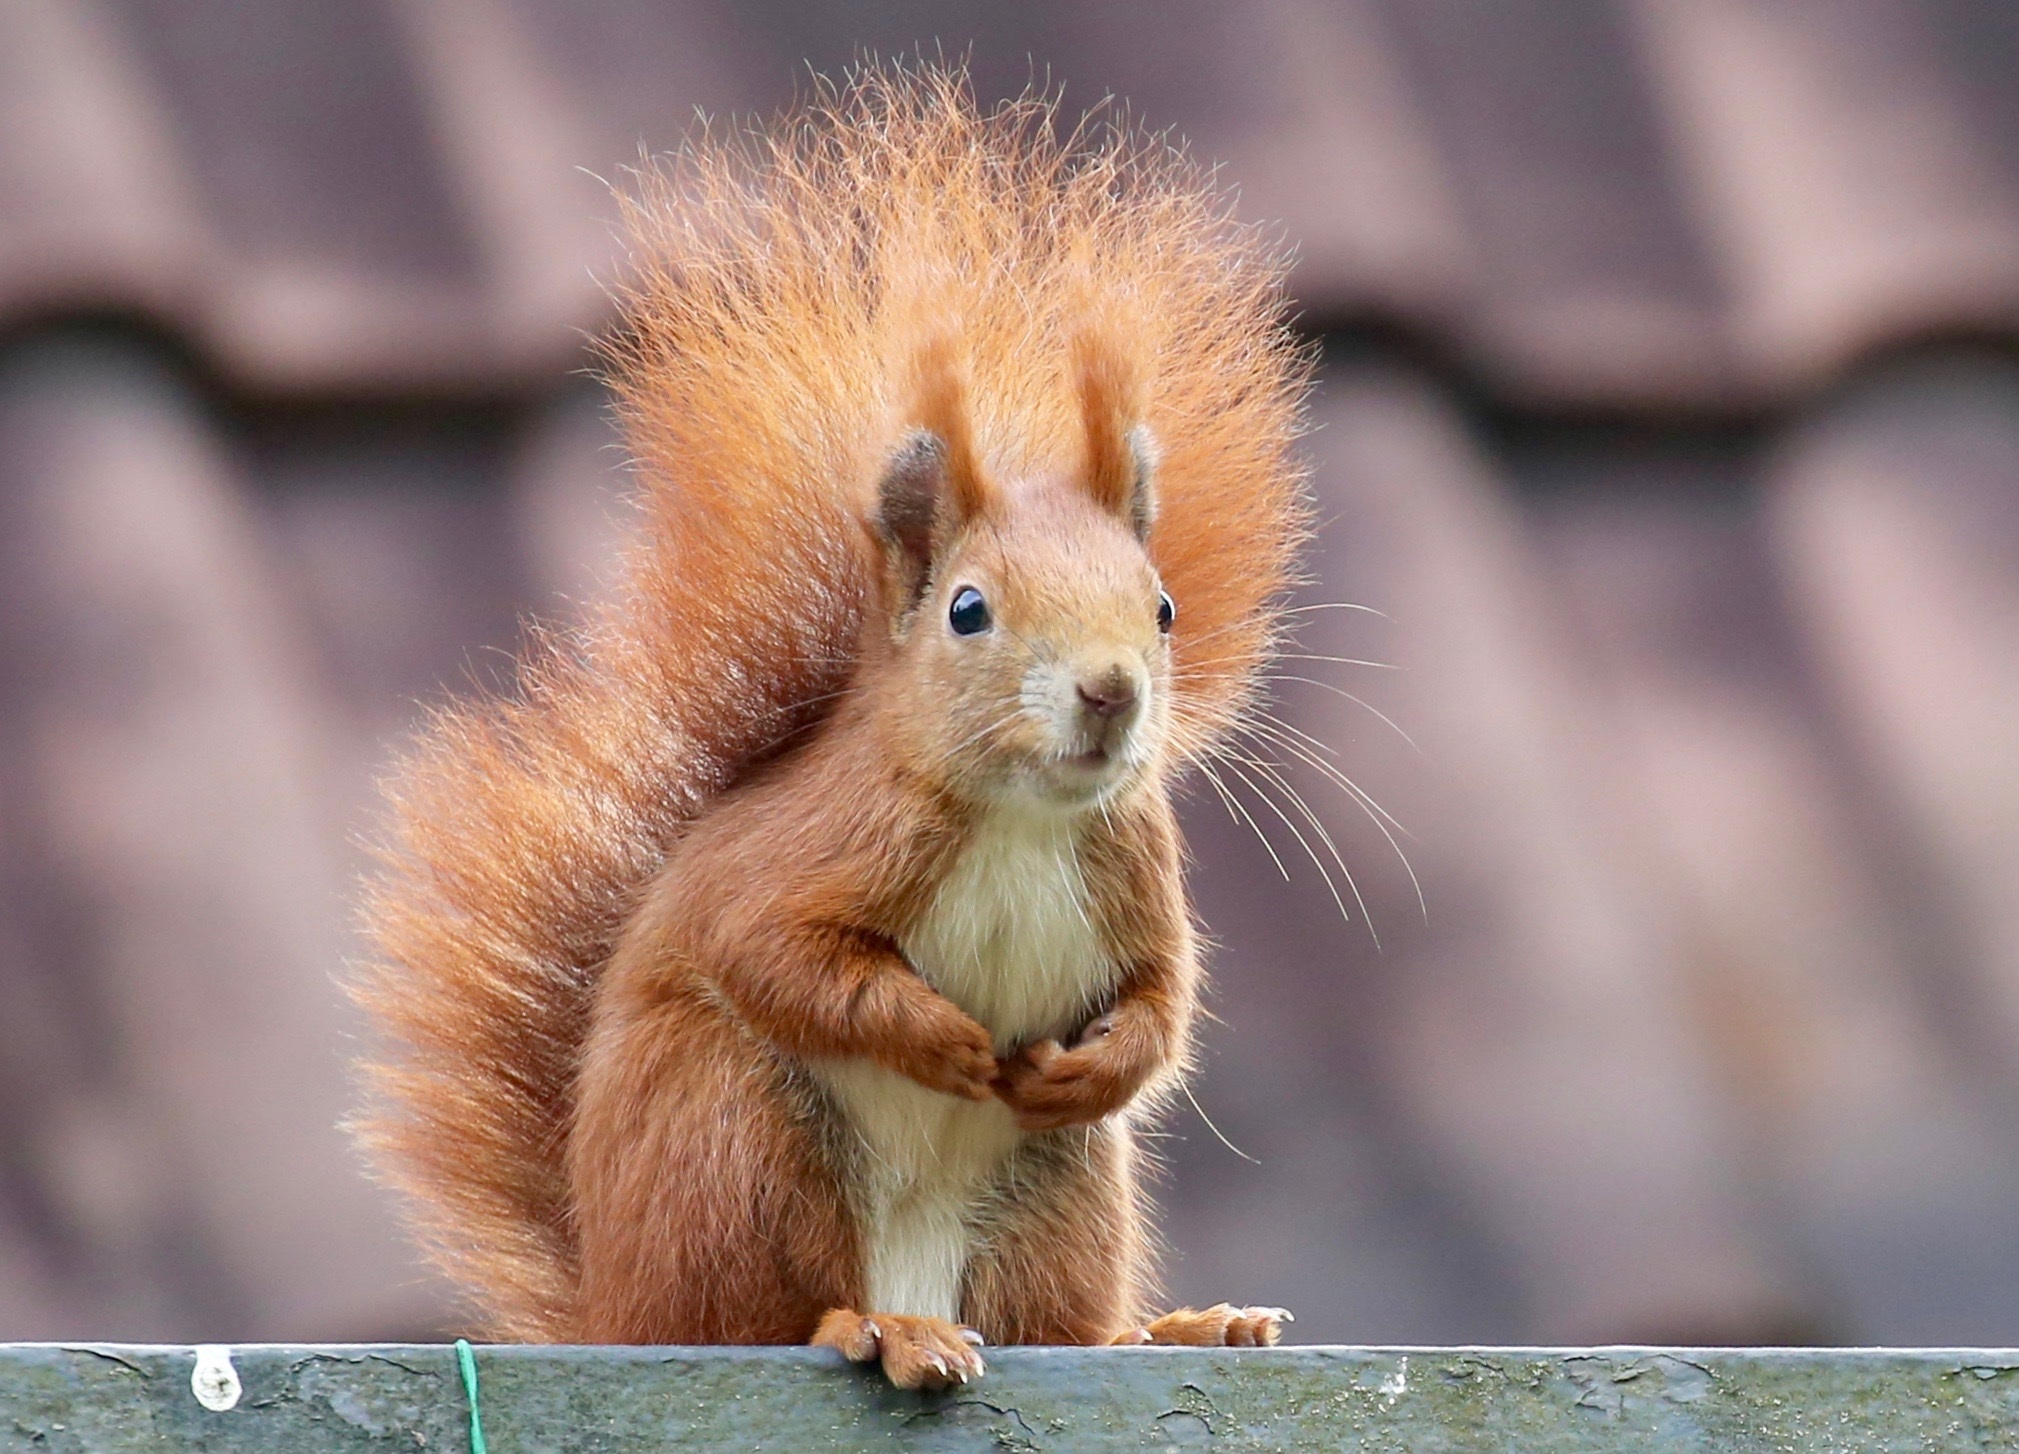
nature, animal, wildlife, mammal, squirrel, rodent, fauna, whiskers, animals, vertebrate, nager, possierlich, prairie dog, fox squirrel